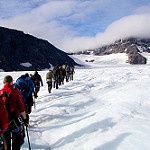
Label: glacier